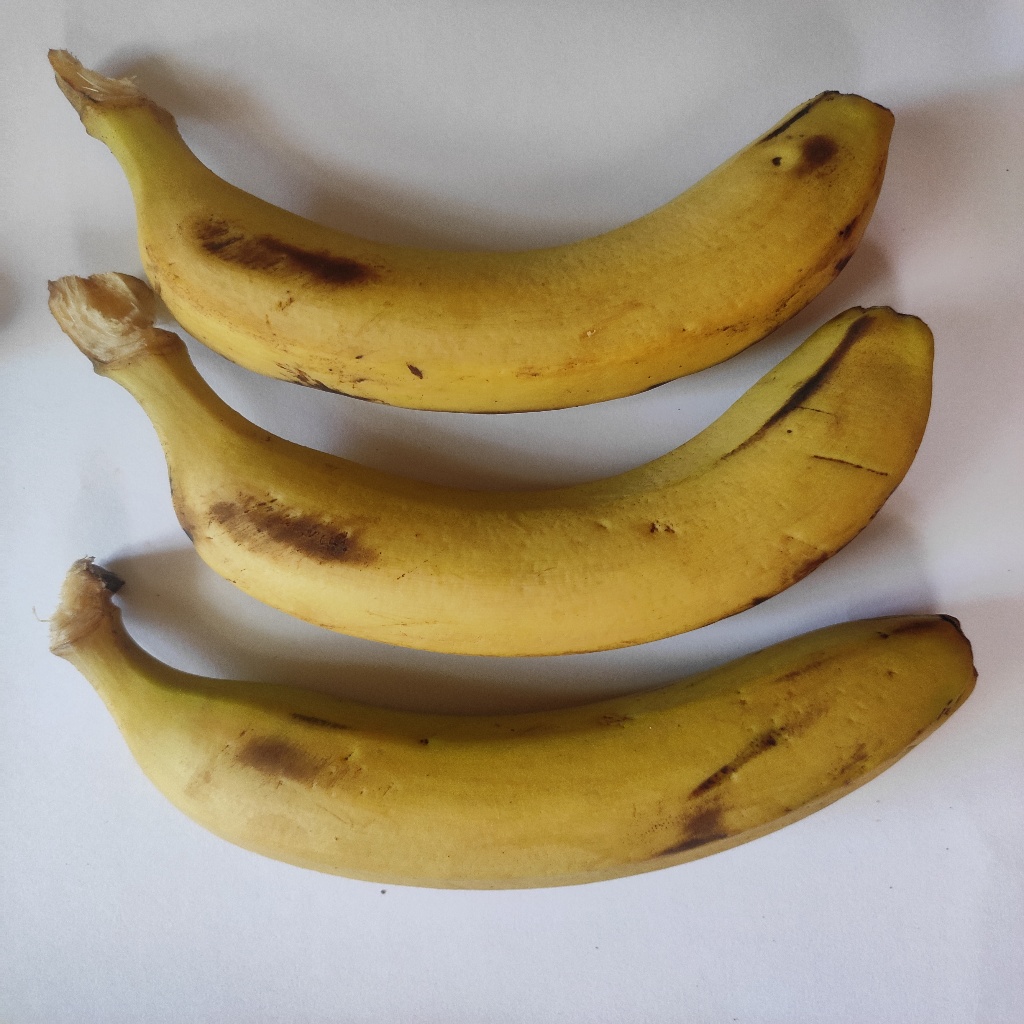
Crop: banana
Quality class: Class_A